Nigamananda Paramahansa

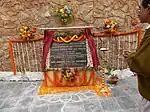
Gauhati(Assam)-Kamakhya Hill: This is the place, where Nigamananda experienced Nirivikalpa Samadhi (निर्बिकल्प समाधि) and the place is identified by the government of Assam in 2012.

Nigamananda then went out to seek a guru. In 1903, he met a "yogi guru" (yoga master), whom he called "Sumeru Dasji" (otherwise known as Koot Hoomi Lal Singh or Kuthumi). Nigamananda was accepted as his disciple. Under Das's guidance, he learned yoga. After hard practice, in the month of Poush in 1904, Nigamananda was able to master Savikalpa samadhi (the trance in which the yogi loses his body consciousness and acquires a transcendental consciousness while retaining his individual identity). Soon after Nigamananda desired to experience the state of Nirvikalpa, an advanced yogic samadhis at Kamakshya, Guwahati Assam (Nilachal Hill). Nigamananda followers believe that he did enter by way of this samadhi and returned into his body with the residual consciousness of "I am the master or guru", and in yoga he had visualized and understood in his own body, his guru's vedic knowledge.